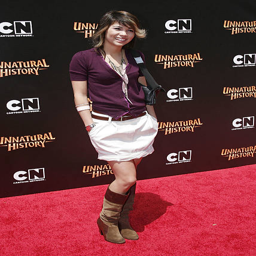
actor arrives at world premiere at .